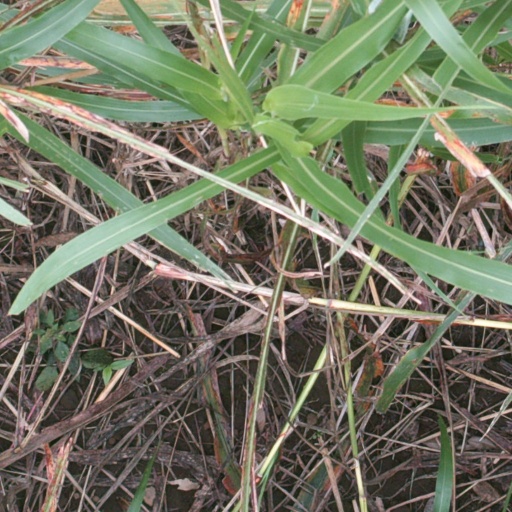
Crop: sorghum